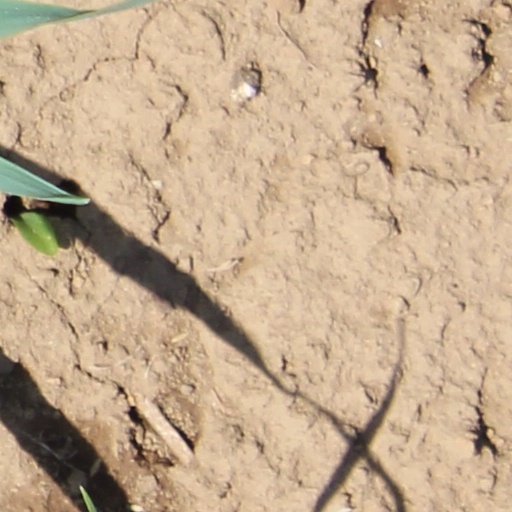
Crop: wheat